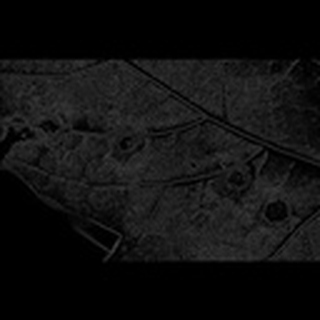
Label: cotton_target_spot